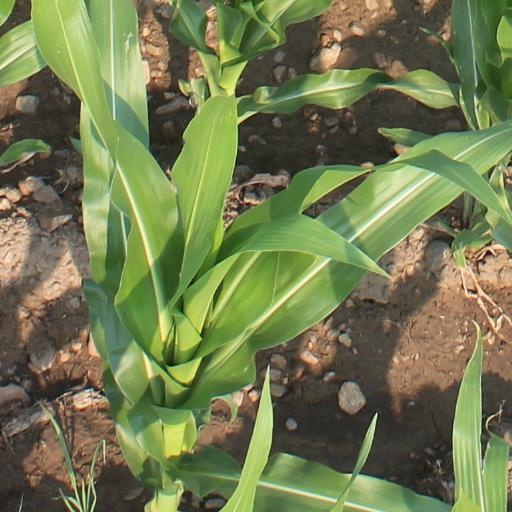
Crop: maize; corn